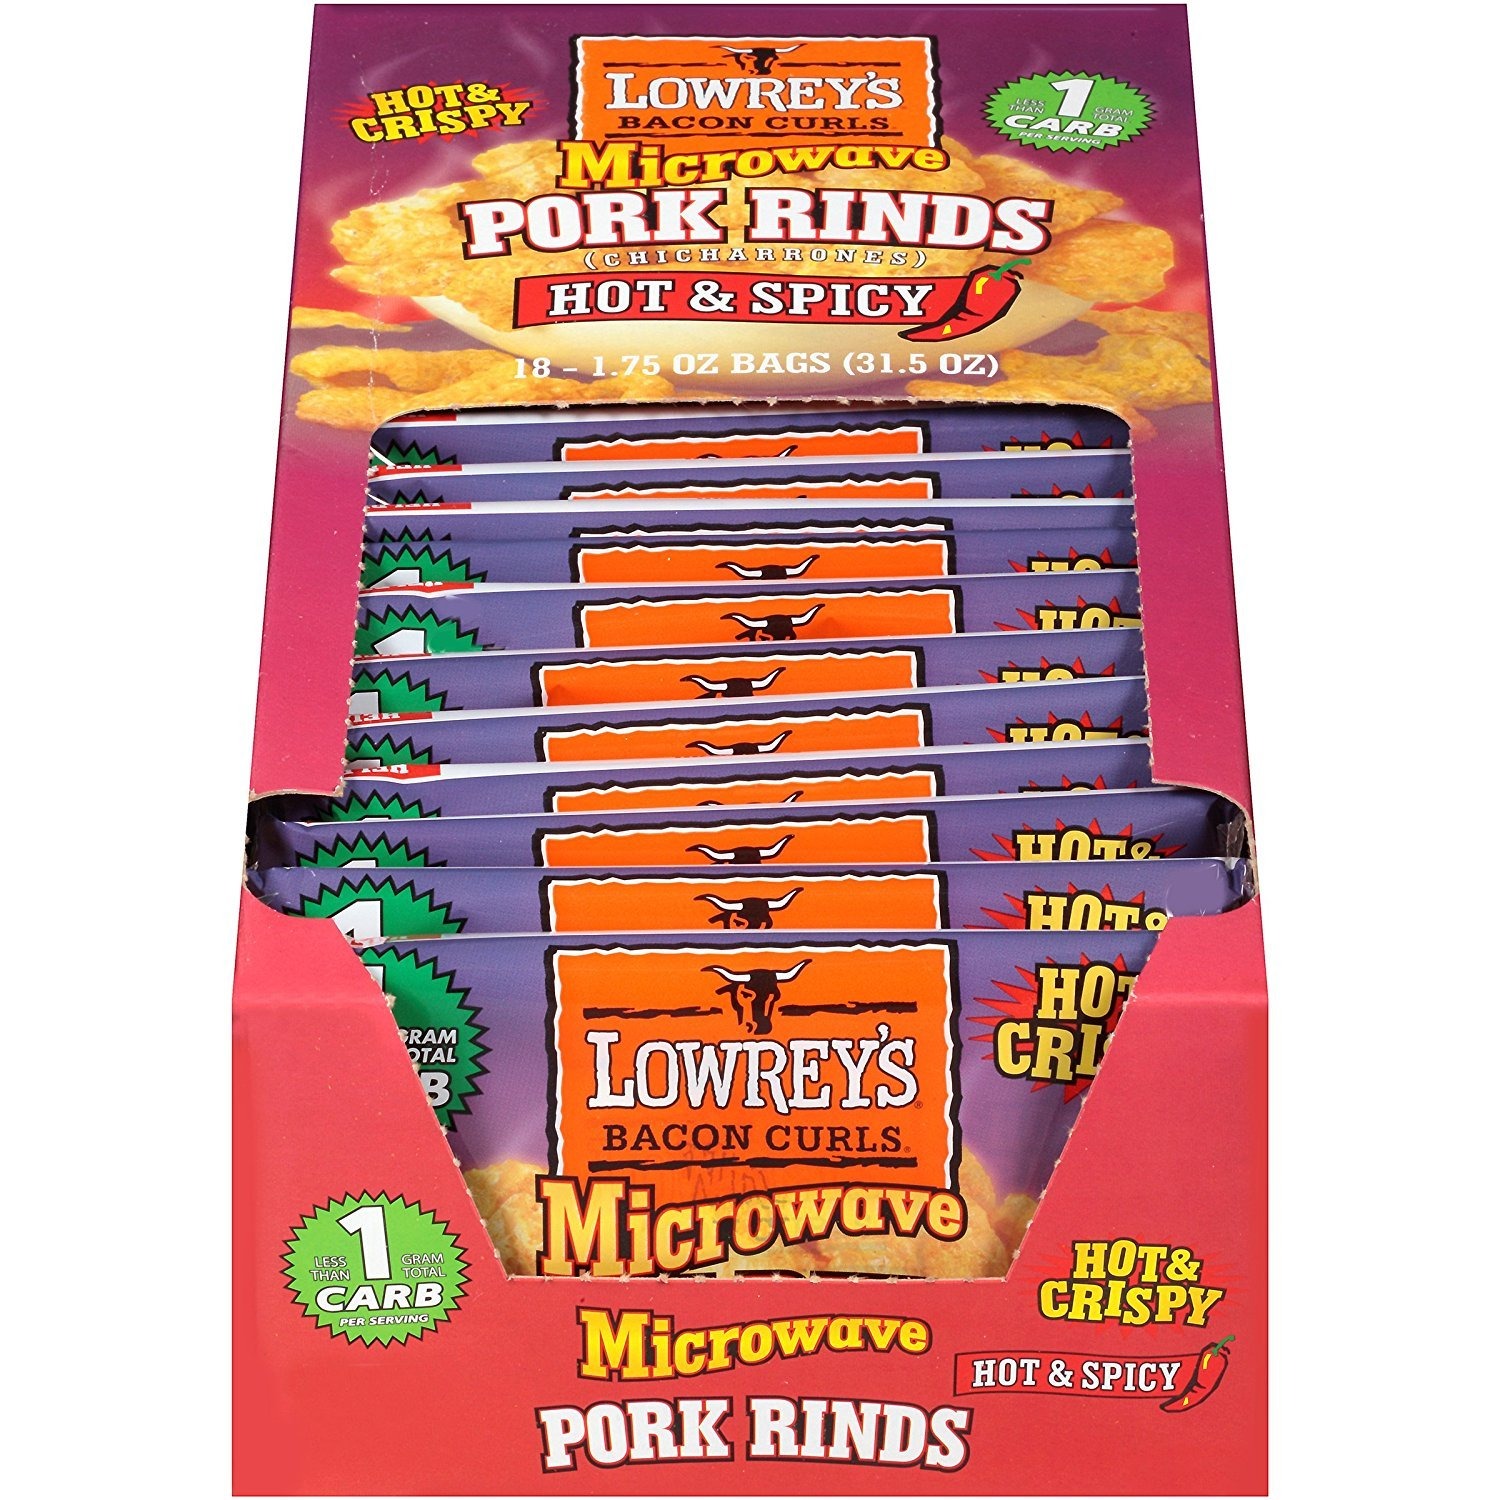
Item Name: Lowrey's Bacon Curls Microwave Pork Rinds (Chicharrones), Hot & Spicy, 1.75 Ounce (Pack of 18)
Bullet Point 1: Perfect low-carb snack
Bullet Point 2: High in protein
Bullet Point 3: Contains only 1-gram of carbohydrates per serving
Bullet Point 4: 60-percent less fat than other pork rinds
Bullet Point 5: Eat them right from the bag or with your favorite sauce
Value: 31.5
Unit: Ounce

Price: 26.64